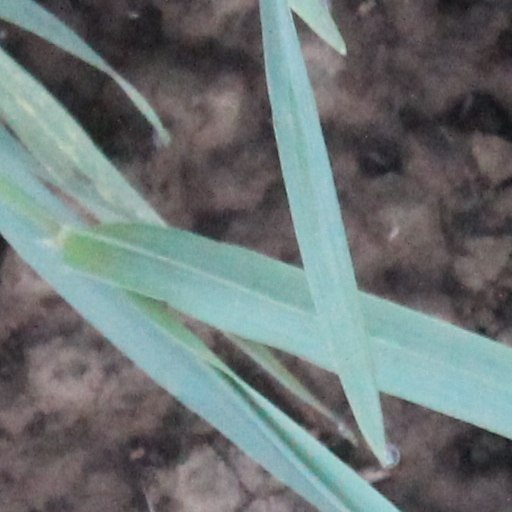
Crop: wheat